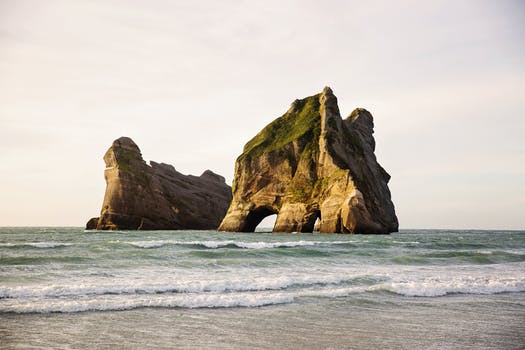
Label: No Watermark